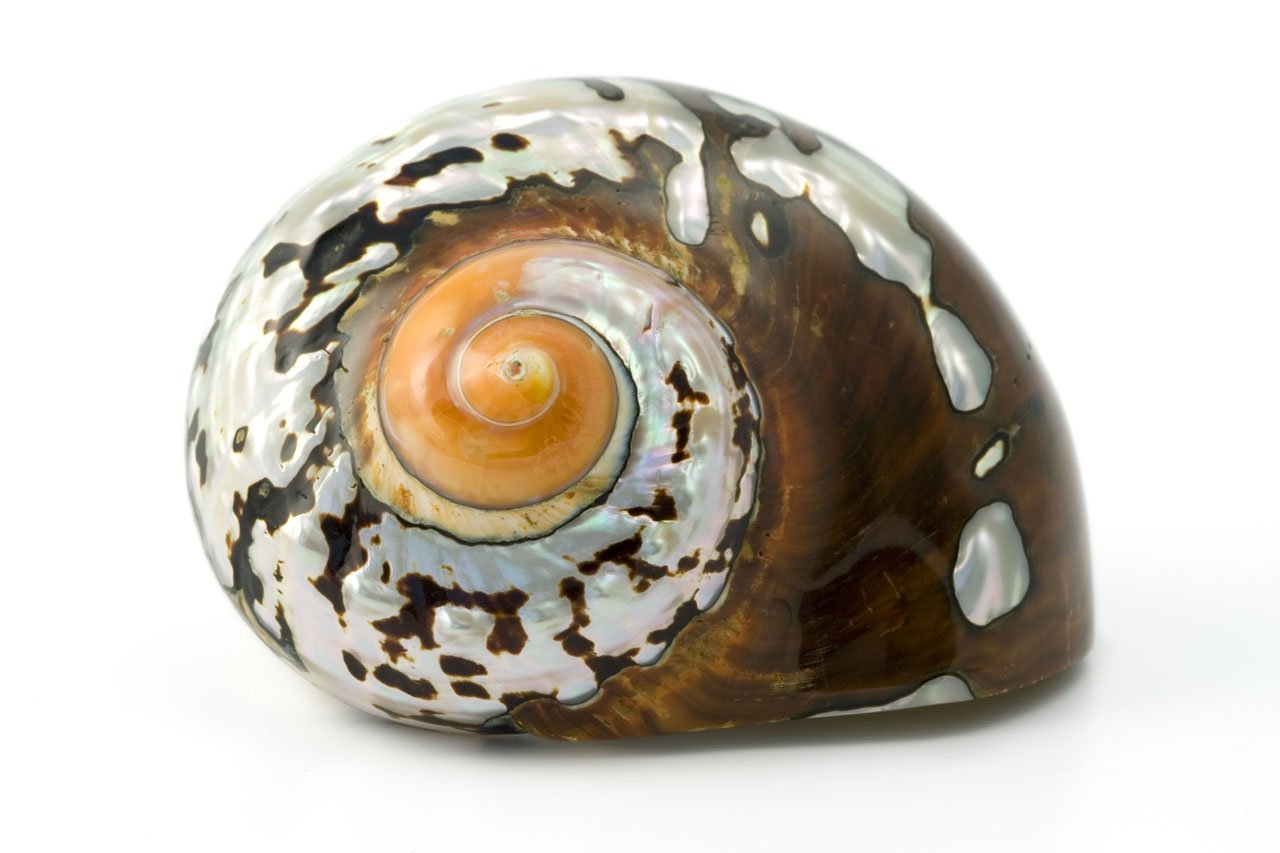
sea, nature, house, spiral, animal, isolated, biology, ceramic, brown, bead, material, shell, egg, invertebrate, seashell, jewellery, art, snail, snails and slugs